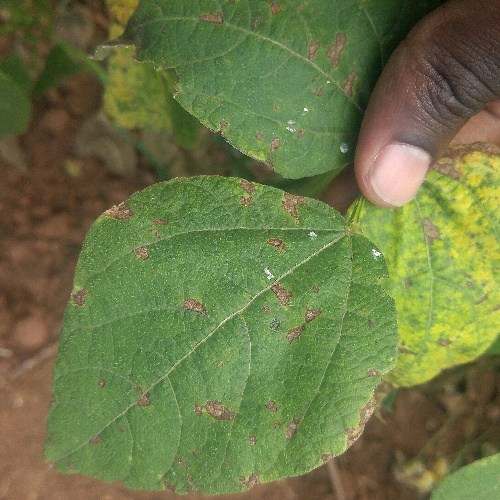
Leaf condition: angular_leaf_spot